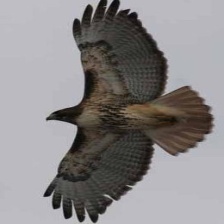
Species: RED TAILED HAWK
Scientific name: BUTEO JAMAICENSIS